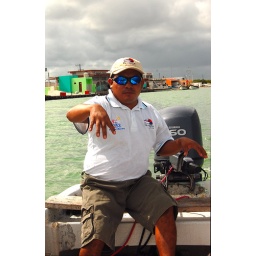
Ismael was the best guide. Check out the buildings behind him, the sky above him.